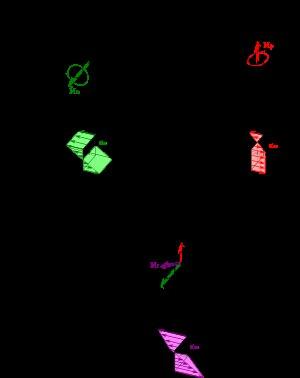
En physique, la flexion est la déformation d'un objet sous l'action d'une charge. Elle se traduit par une courbure. Dans le cas d'une poutre, elle tend à rapprocher ses deux extrémités. Dans le cas d'une plaque, elle tend à rapprocher deux points diamétralement opposés sous l'action.